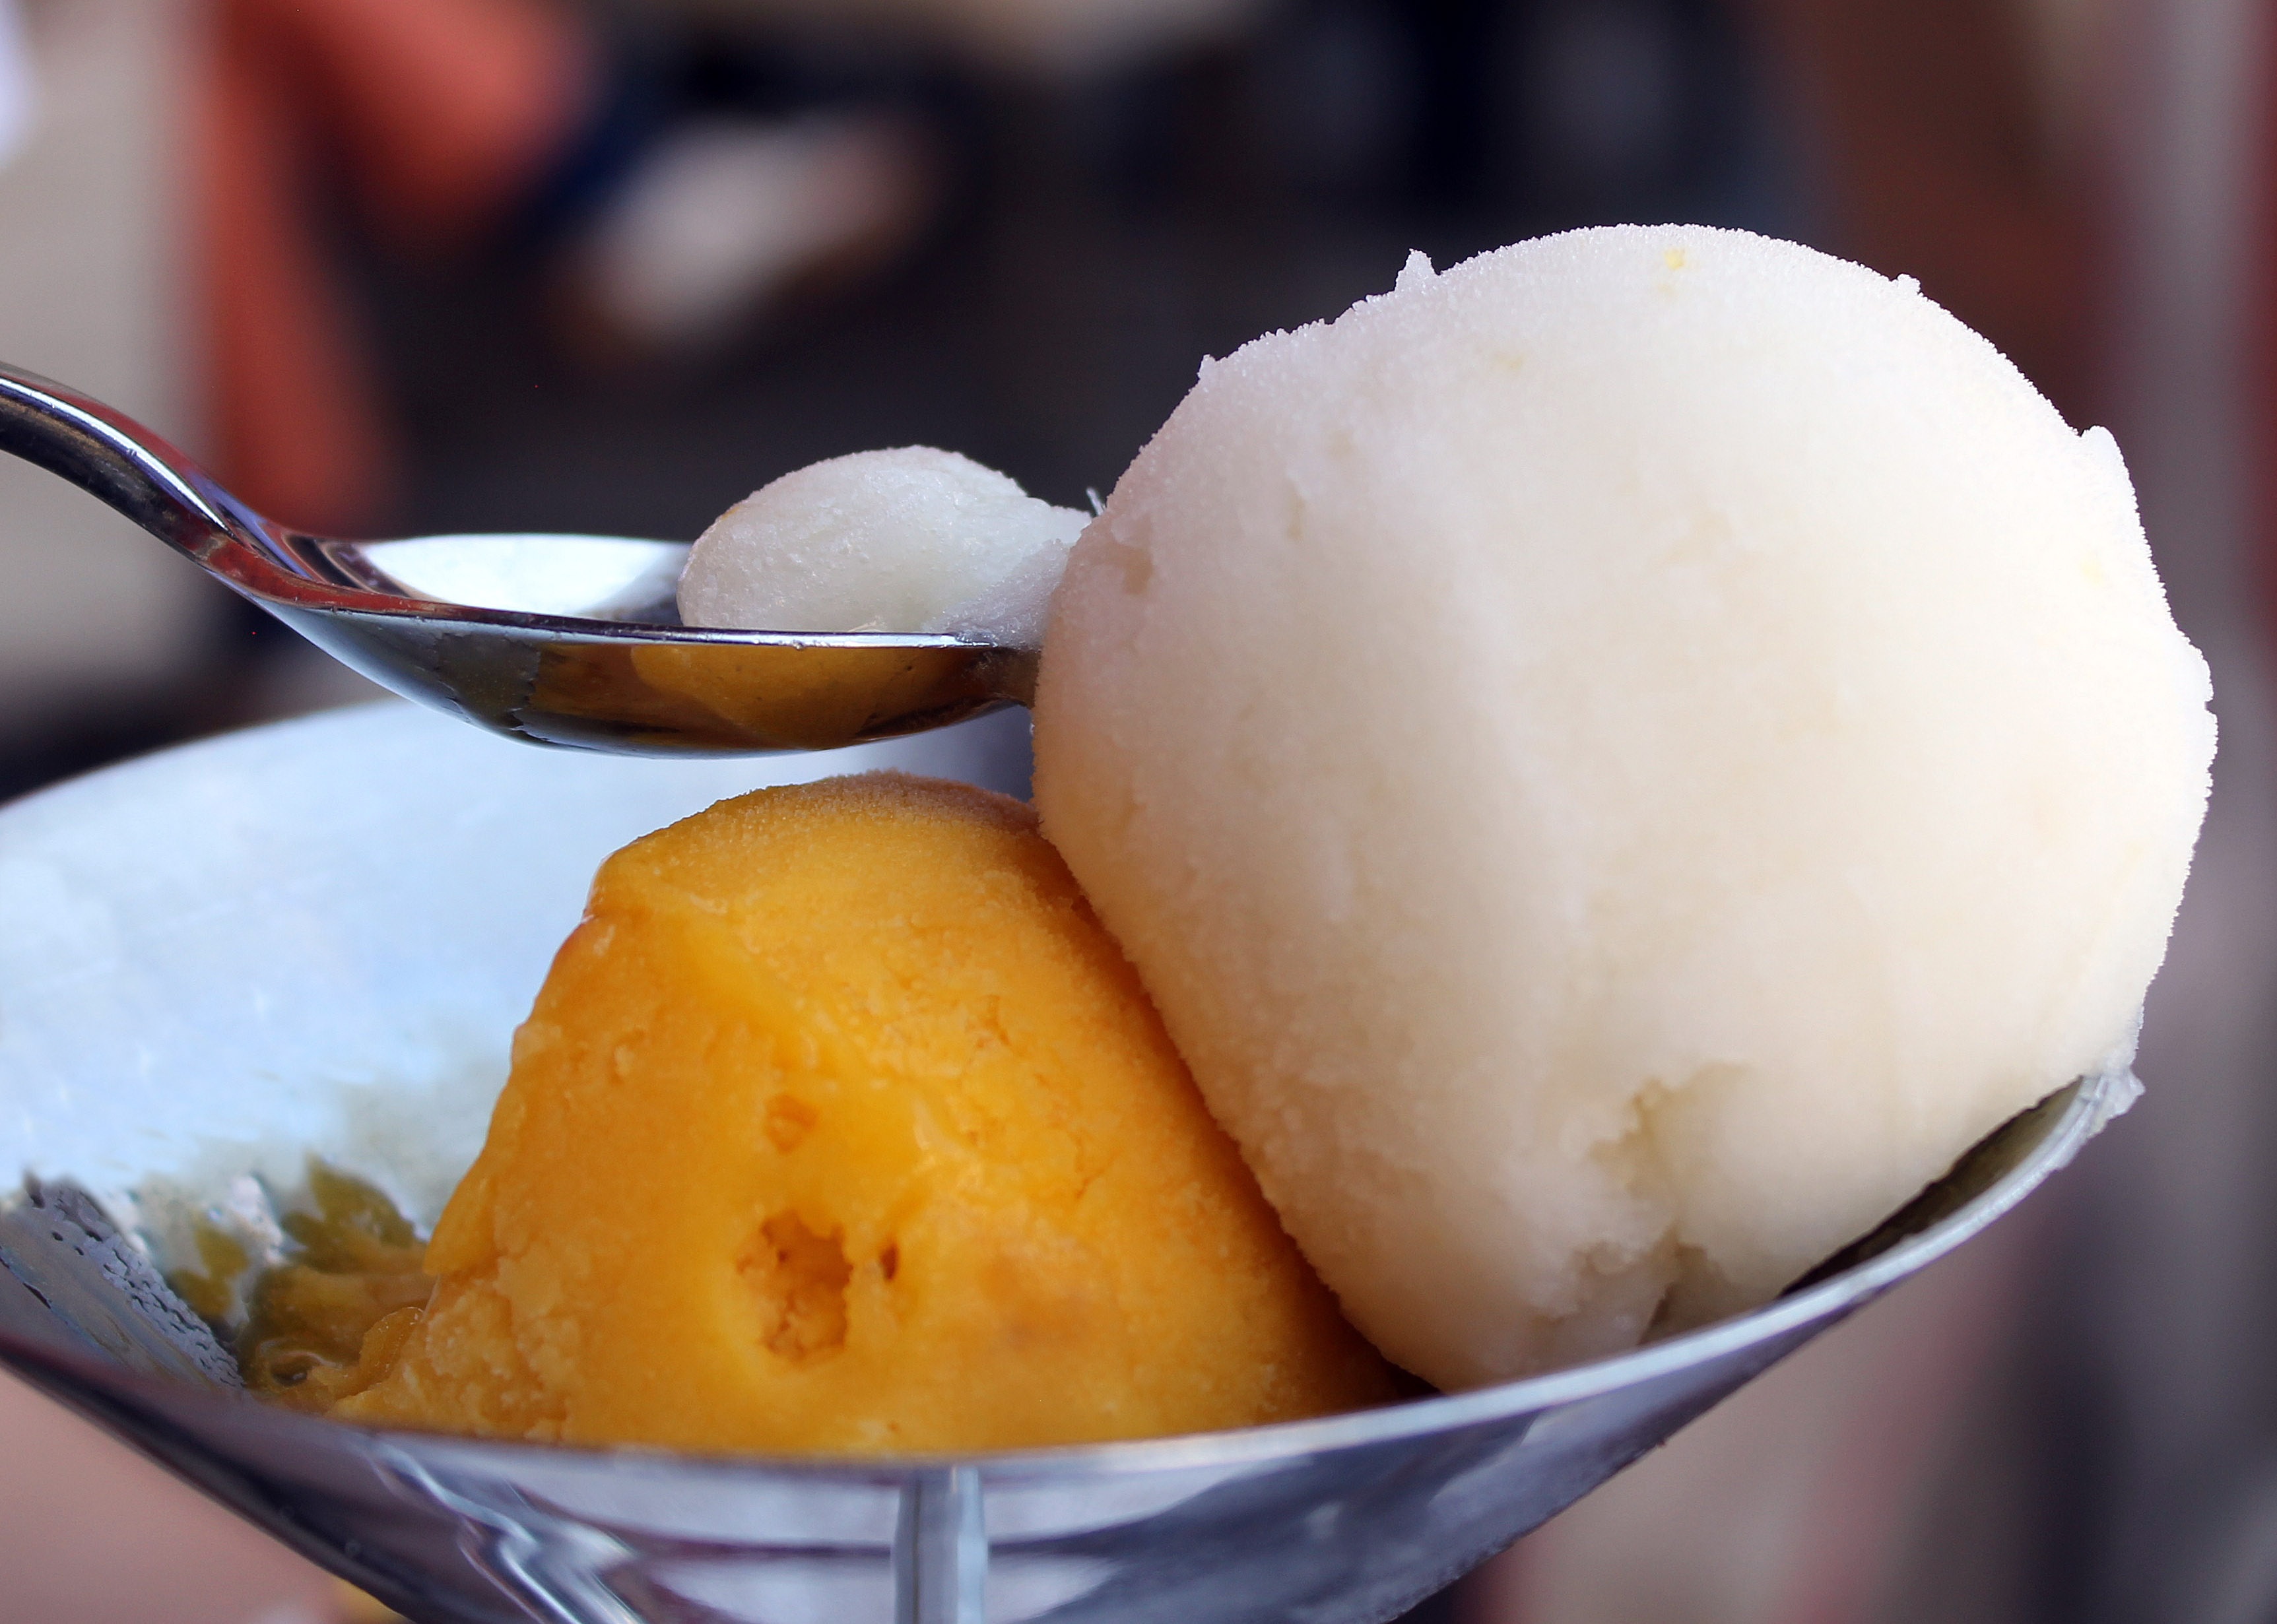
plant, fruit, summer, ice, dish, meal, food, produce, ice cream, dessert, eat, cuisine, delicious, coconut, flavor, ice cream sundae, ice cream parlour, feasting, flowering plant, ice cream flavors, sorbet, land plant